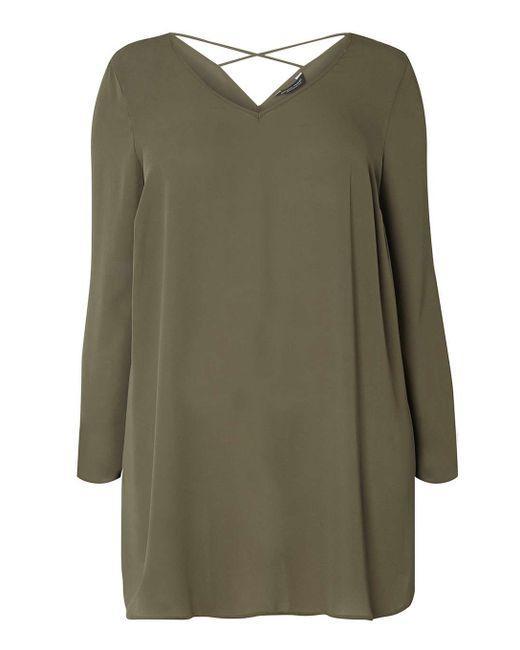
dunkelgrünes Oberteil mit langen Ärmeln und V-Ausschnitt